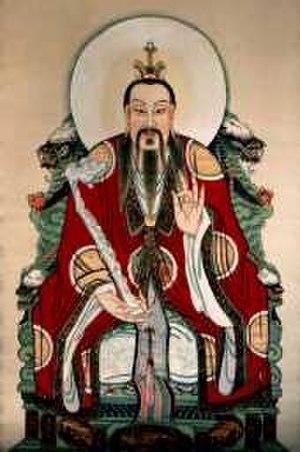
Une peinture du Lingbao Tianzun («
Lingbao Tianzun est le deuxième membre de la grande triade suprême taoïste.